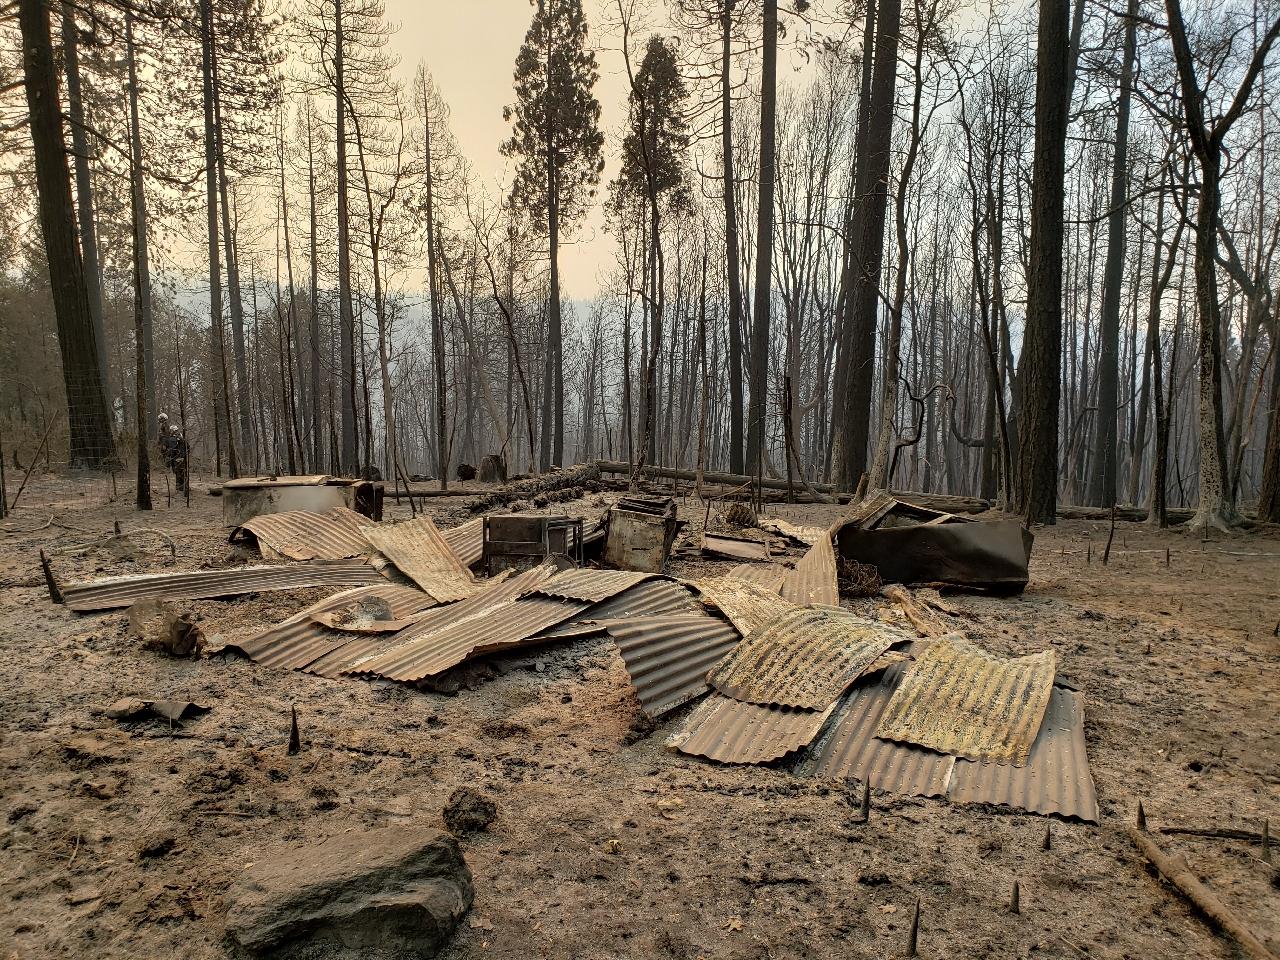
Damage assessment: destroyed